Ziad el-Doulatli

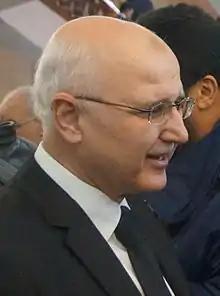
Image of Ziad el-Doulatli

Ziad el-Doulati obtained his doctorate degree in pharmacology from the University of Reims in France in 1984. While there he was also head of the Union of Muslim Students.